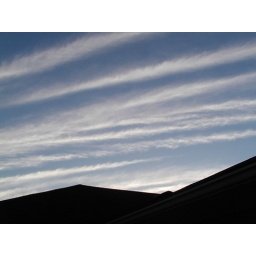
I used my trusty old Olympus for this one. That same roof is used in most of my sky shots.